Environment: real
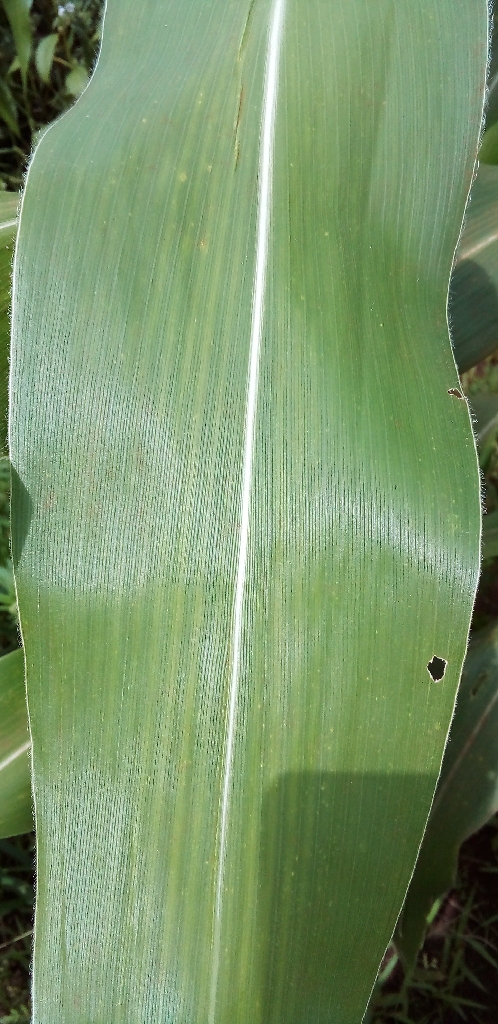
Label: healthy